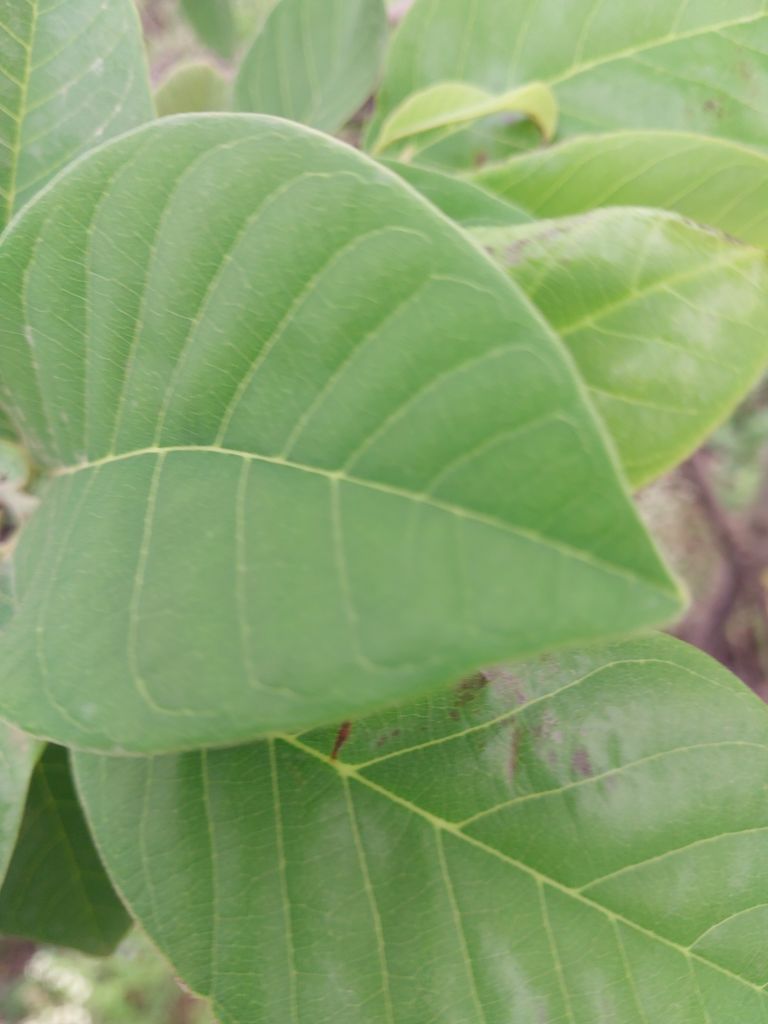
Disease label: Leaf spot on Leaves